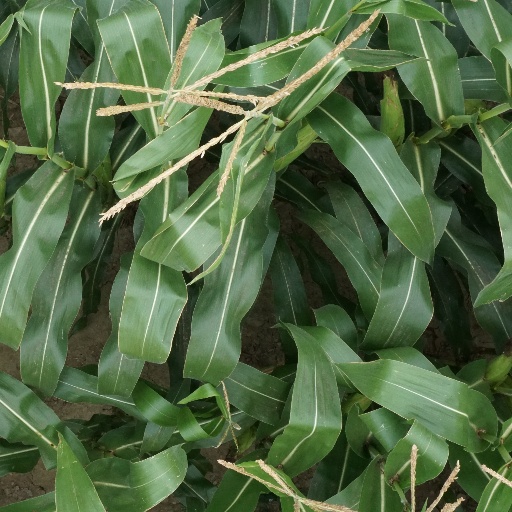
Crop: maize; corn